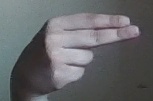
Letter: ain